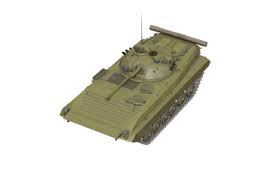
Label: BMP-2